Katiola Department

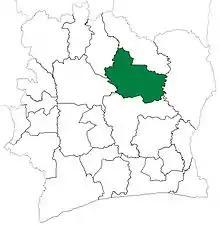
Katiola Department upon its creation in 1969. It kept these boundaries until 1974, when it became one of the first of the new departments to be divided.

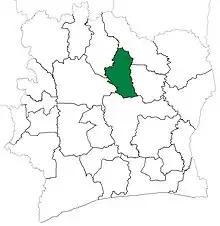
Katiola Department from 1974 to 2009. (Other subdivision boundaries began to change in 1980.)

Katiola Department was created in 1969 as one of the 24 new departments that were created to take the place of the six departments that were being abolished. It was created from territory that was formerly part of Centre Department. Using current boundaries as a reference, from 1969 to 1974 the department occupied the same territory as Hambol Region.